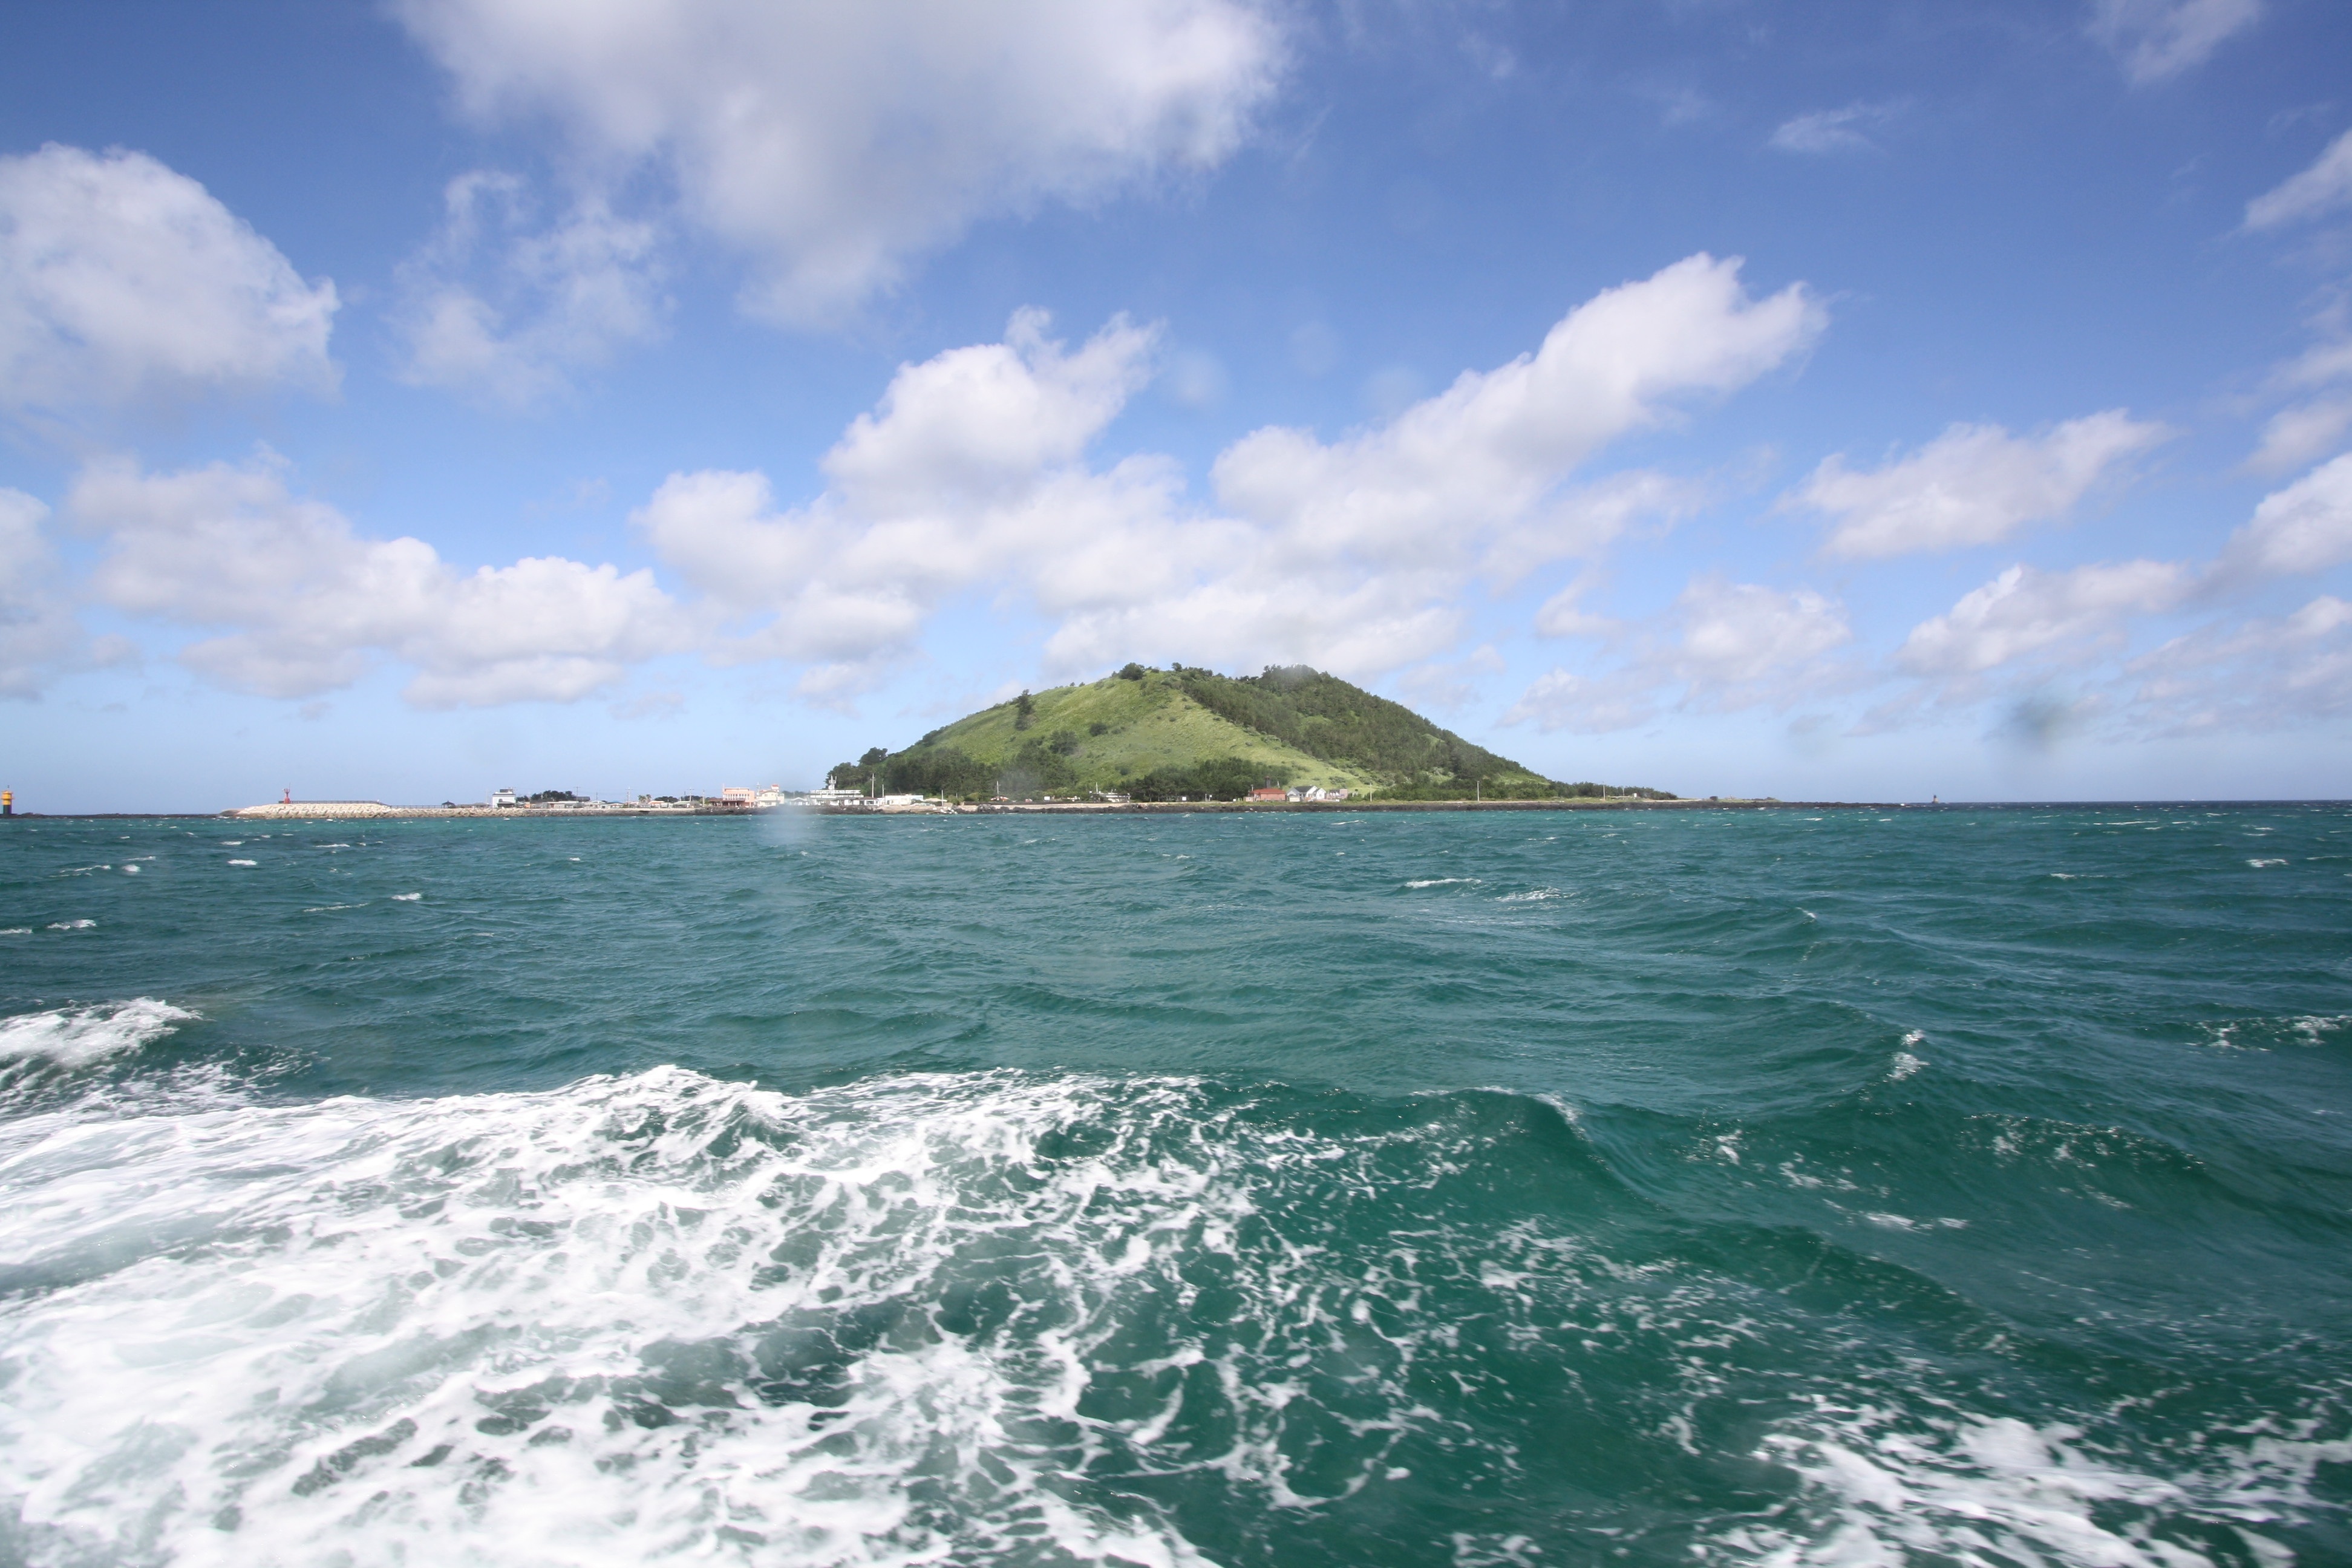
beach, sea, coast, nature, ocean, horizon, cloud, boat, shore, wave, summer, vacation, bay, island, terrain, body of water, korea, maritime, cape, republic of korea, summer sea, jeju island, jeju island beach, bathing beach, non transferability, wind wave